Dazhong Si station

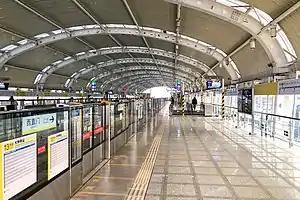
Southbound platform of Line 13

Dazhong Si station is an interchange station between Line 12 and Line 13 of the Beijing Subway. It is named after the Big Bell Temple.